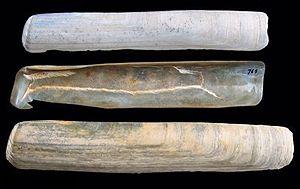
Lo guarracino est une chanson napolitaine populaire écrite sous la forme d'un virelangue de dix-neuf strophes et composée sur un rythme soutenu de tarentelle par des auteurs inconnus au XVIIIᵉ siècle. Elle raconte une histoire d'amours et de querelles entre poissons de la baie de Naples.